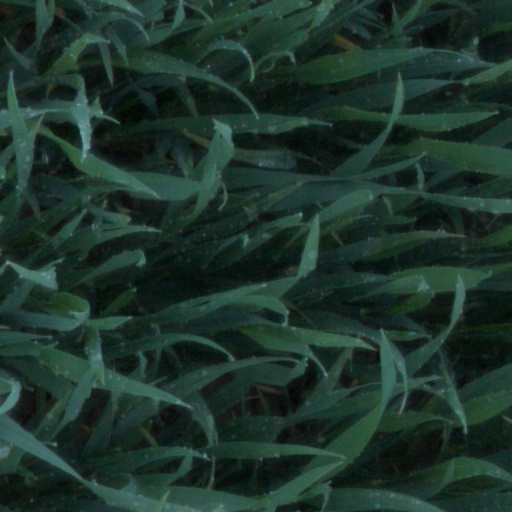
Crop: wheat